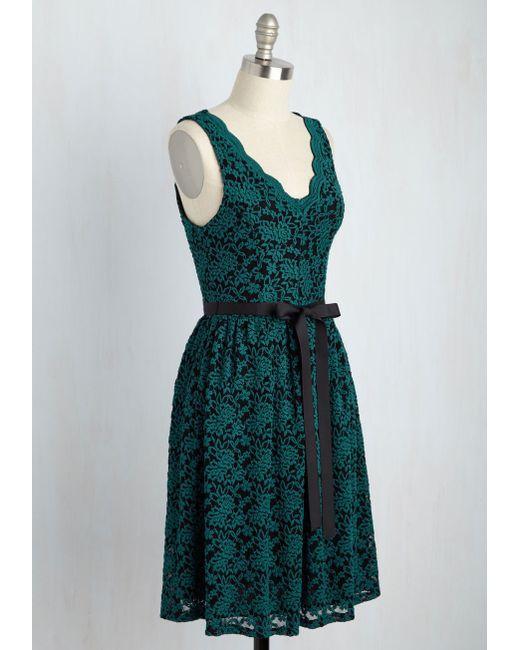
Dunkelgrünes Netzdesign Partywear Midikleid für Damen